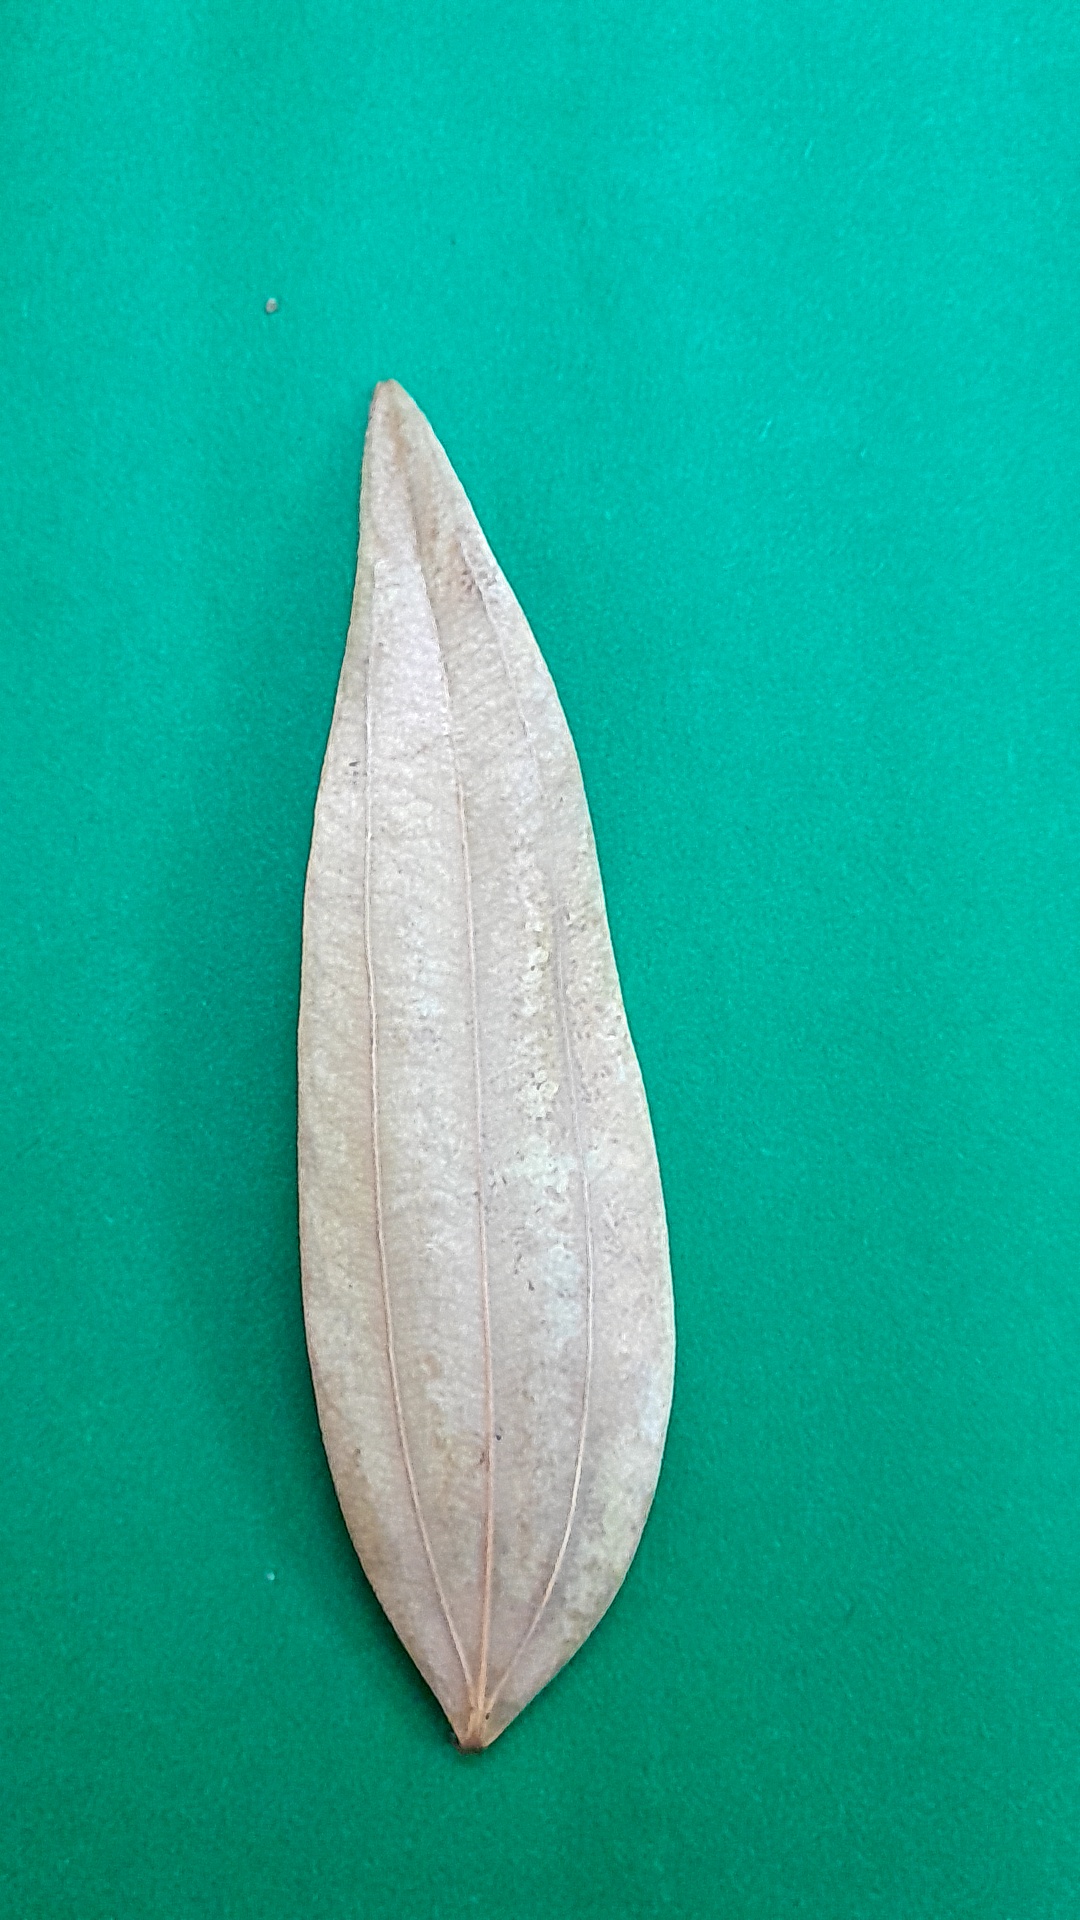
Label: Dry Leaf